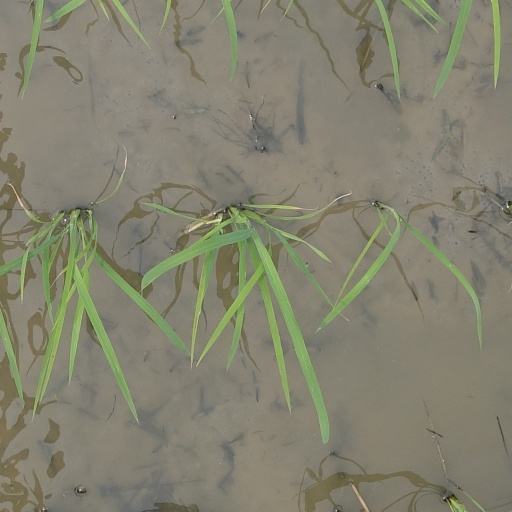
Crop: rice